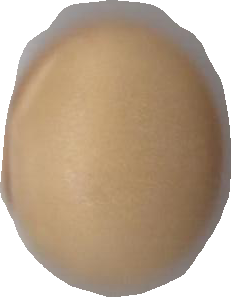
Variety: Dega